First Chilean National Congress

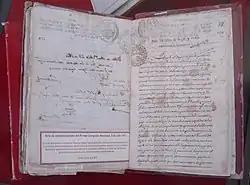
Act of Installation of the First National Congress of Chile. National Archives of Chile

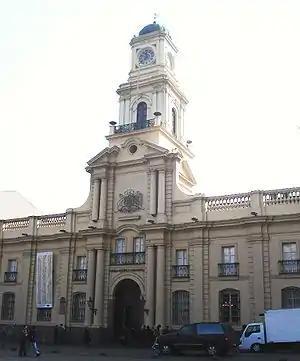
Building of the former Royal Court Palace of Santiago, now the National Historical Museum.

The opening of the Congress was set for July 4. For its sessions, the rooms where the Royal Audience had functioned were assigned. On the day of the installation, at 10 a.m., a retinue composed of the deputies, the members of the junta, the council and the new court of justice, together with some military personnel, university doctors and high ranking neighbors, left for the cathedral, in the midst of the troops that guarded it for the security of the day. Inside the church, after the celebration of the gospel, Father Camilo Henríquez, who was in charge of delivering the patriotic sermon of that day, went up to the pulpit. In his speech, Father Henríquez recalled the situation of Spain, the danger of the colonies of being subjugated or falling into anarchy if they did not take care of their defense and if institutions were not given that were a guarantee for all and that made despotism impossible, defending the right of the Chilean people to give themselves the constitution that best suits their welfare and progress, dividing his argument into 3 propositions: